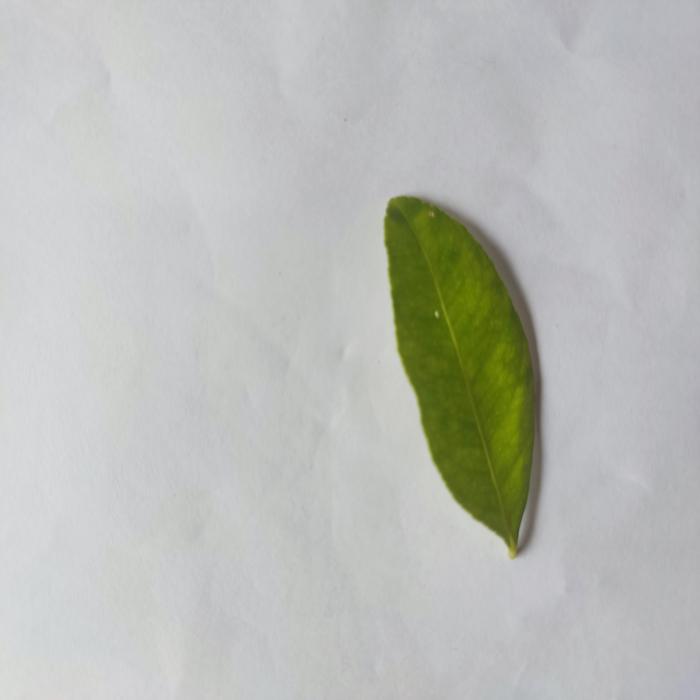
Crop: Lemon
Leaf condition: Citrus